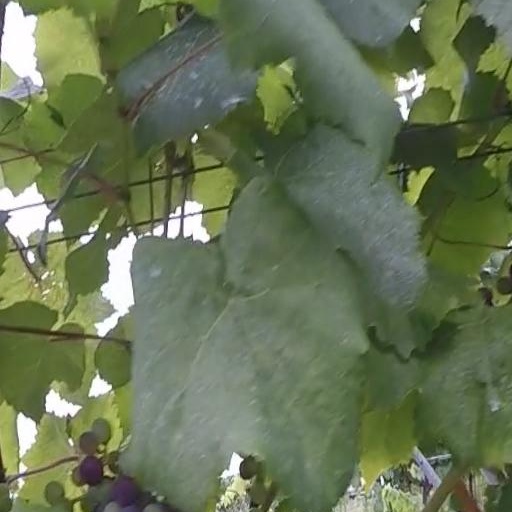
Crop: grape